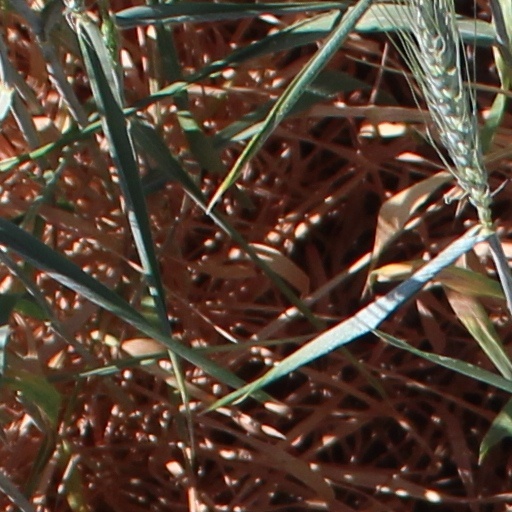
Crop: wheat